Michael Buerk

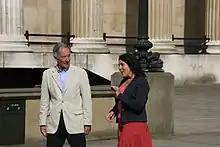
Buerk with Bettany Hughes during the filming of "Britain's Secret Treasures"

In 2010, Buerk narrated Sky1 reality show "Pineapple Dance Studios". Buerk has also made five guest appearances on the BBC's "The One Show" in April and September 2010. He has also appeared as a fill-in presenter for Jason Manford on six occasions.